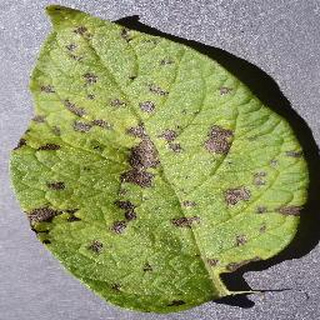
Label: potato_early_blight